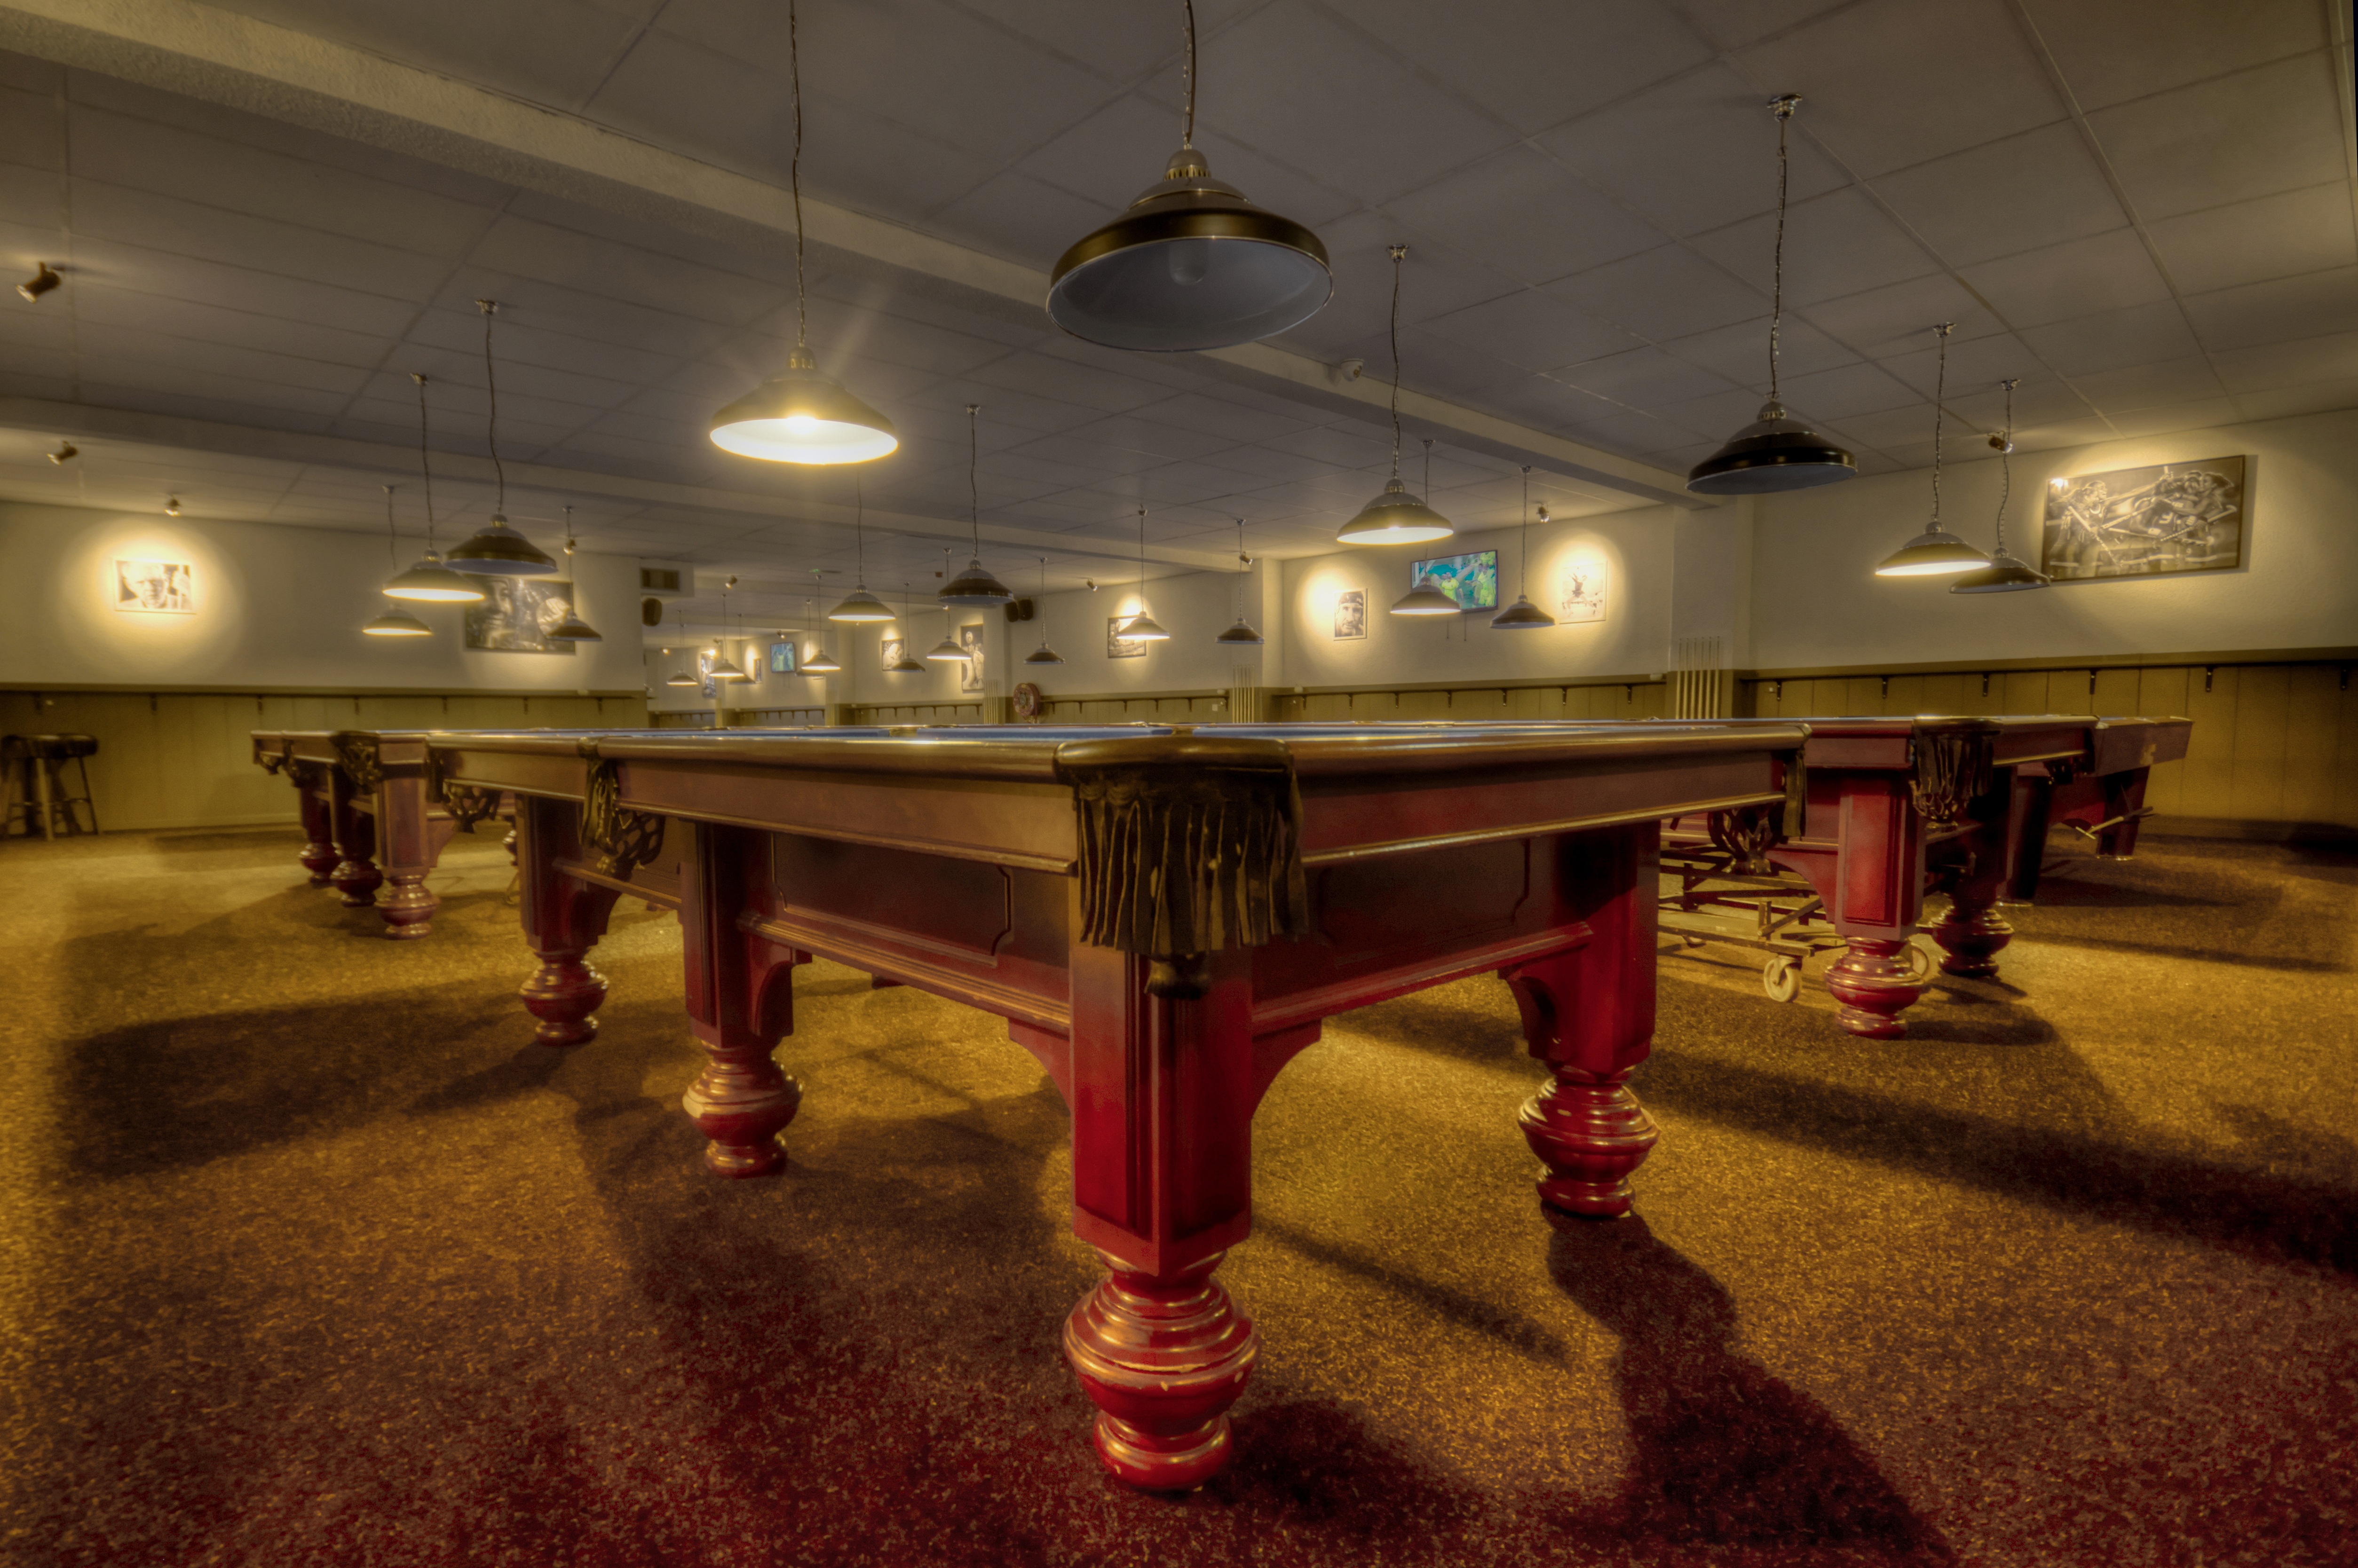
table, sport, game, play, pool, hall, rack, leisure, pool table, activity, competition, hdr, indoors, ball, competitive, games, pub, hobby, snooker, cue, billiard, recreation room, billiard room, pool hall